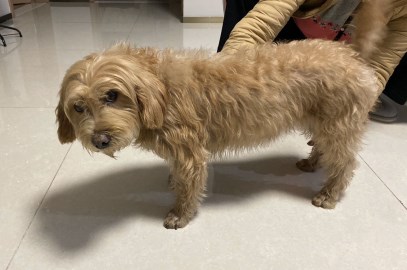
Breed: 2925-n000114-toy_poodle